Breakfast sausage
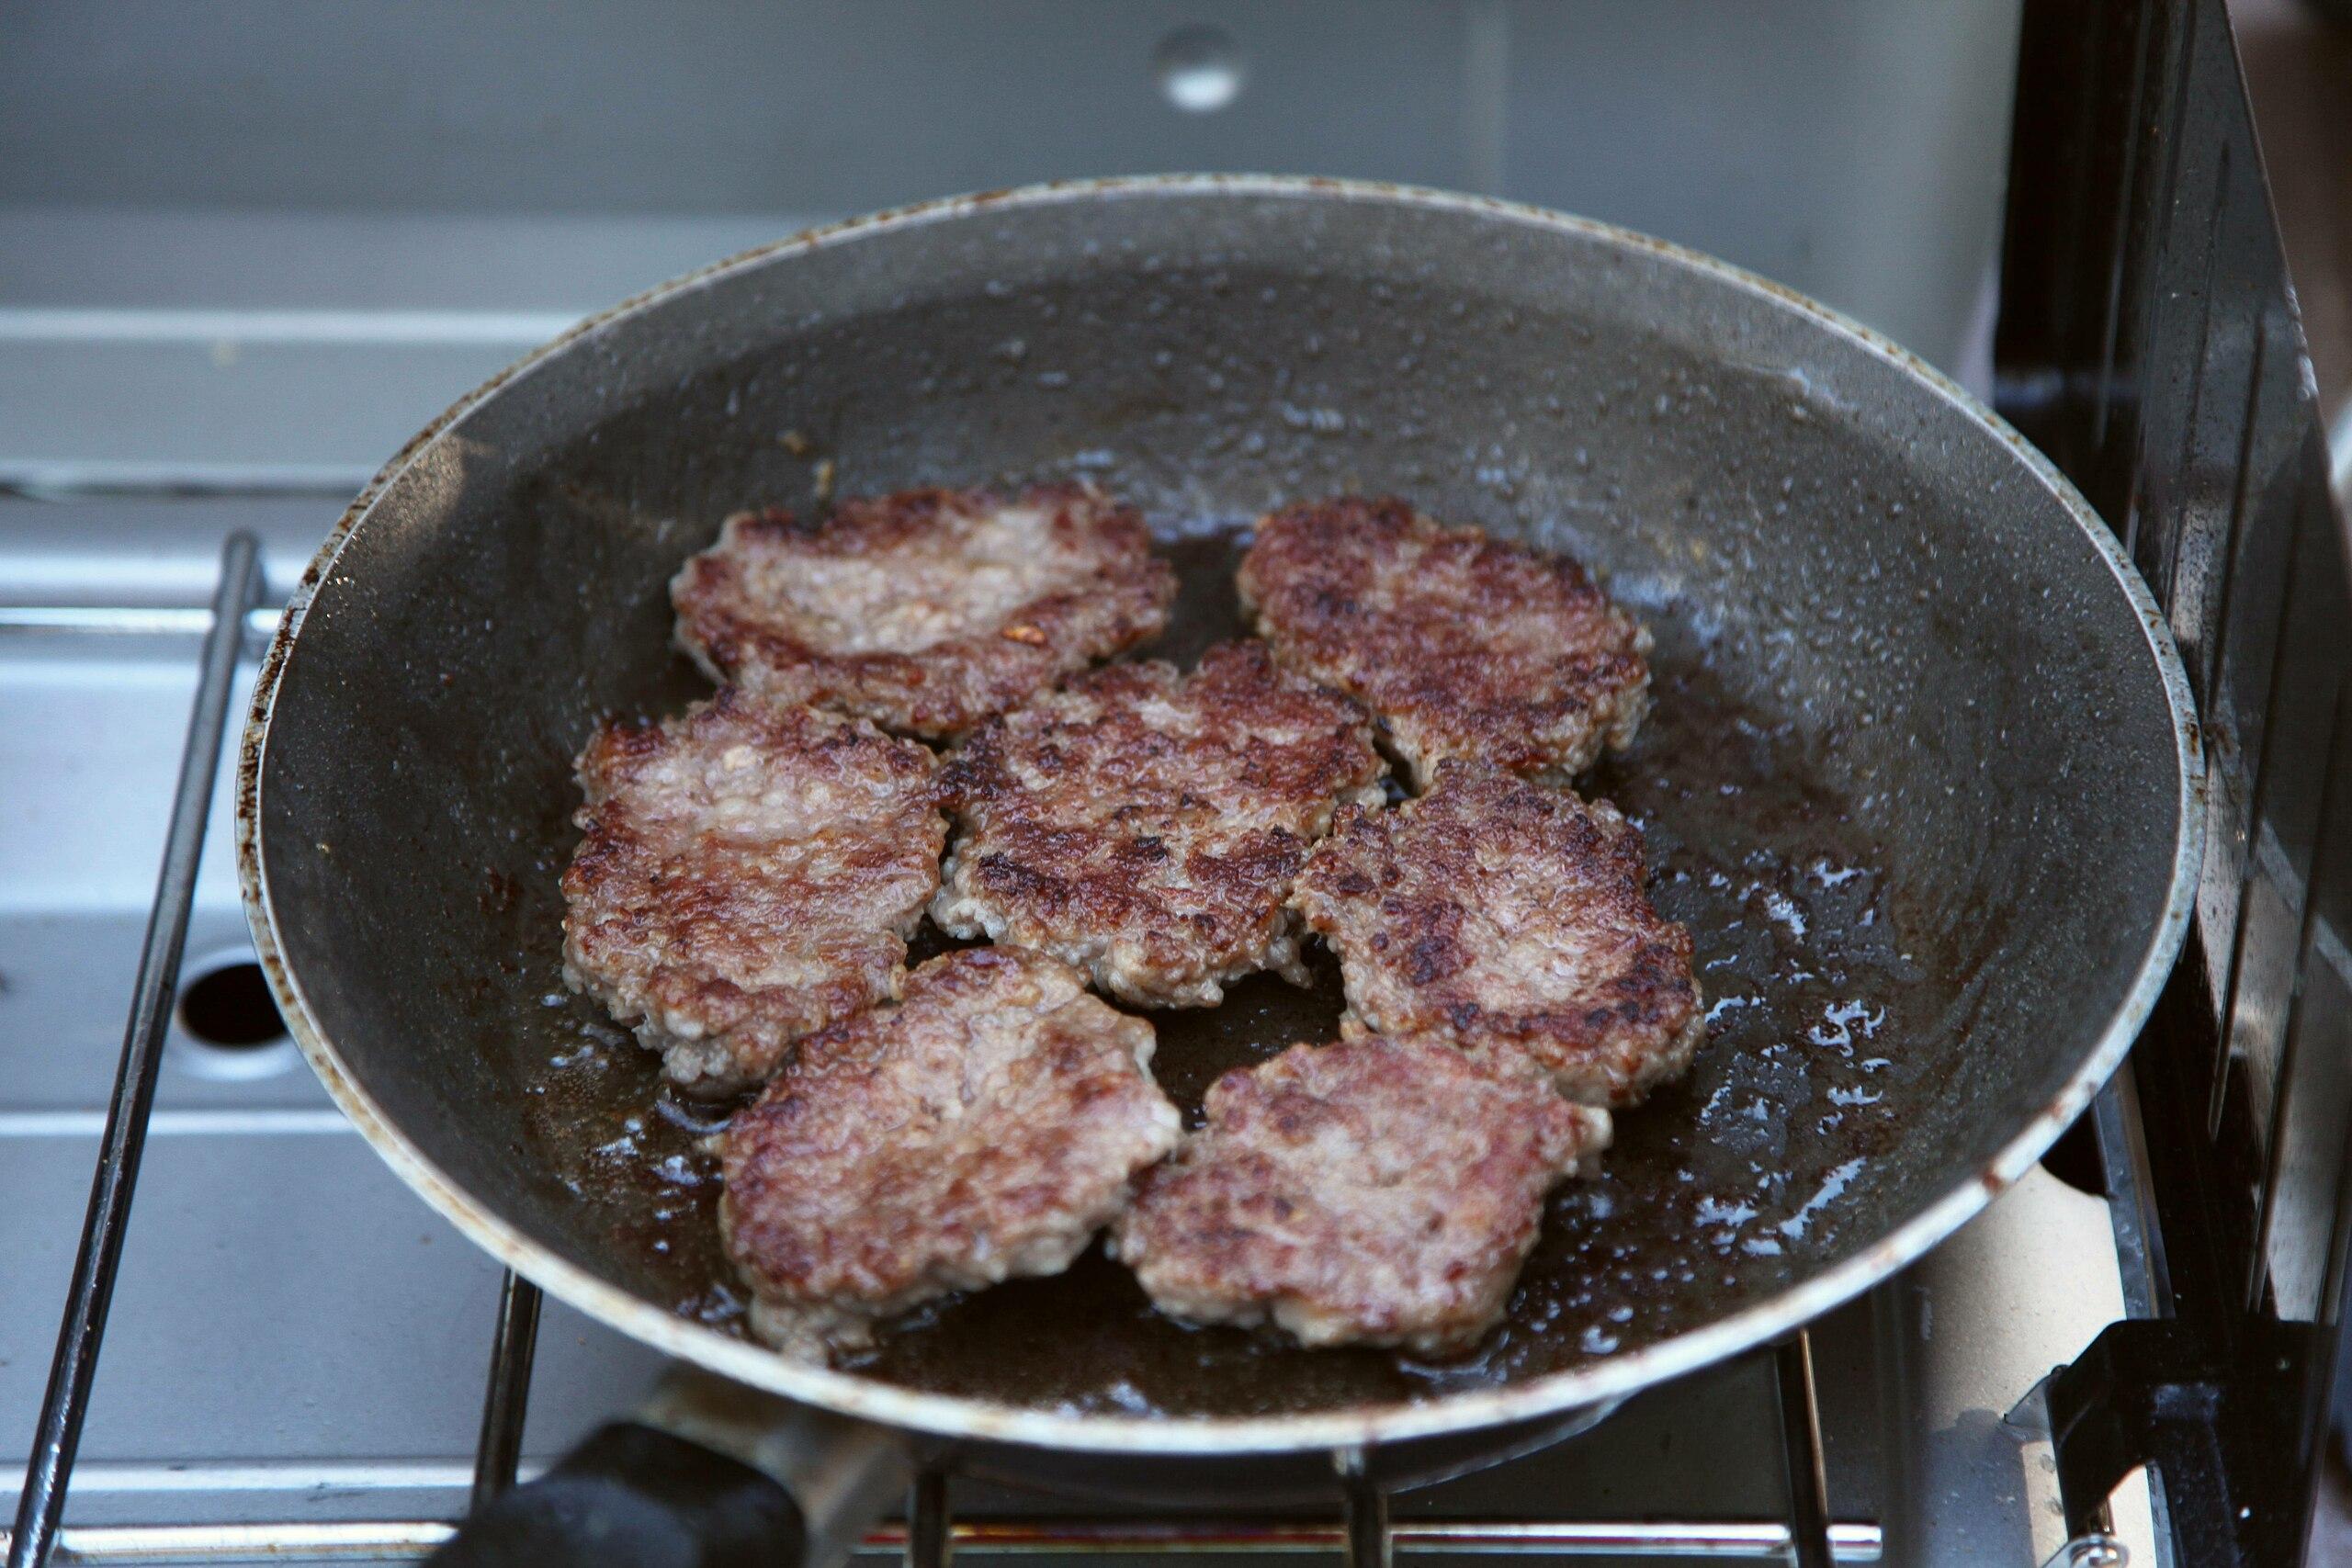
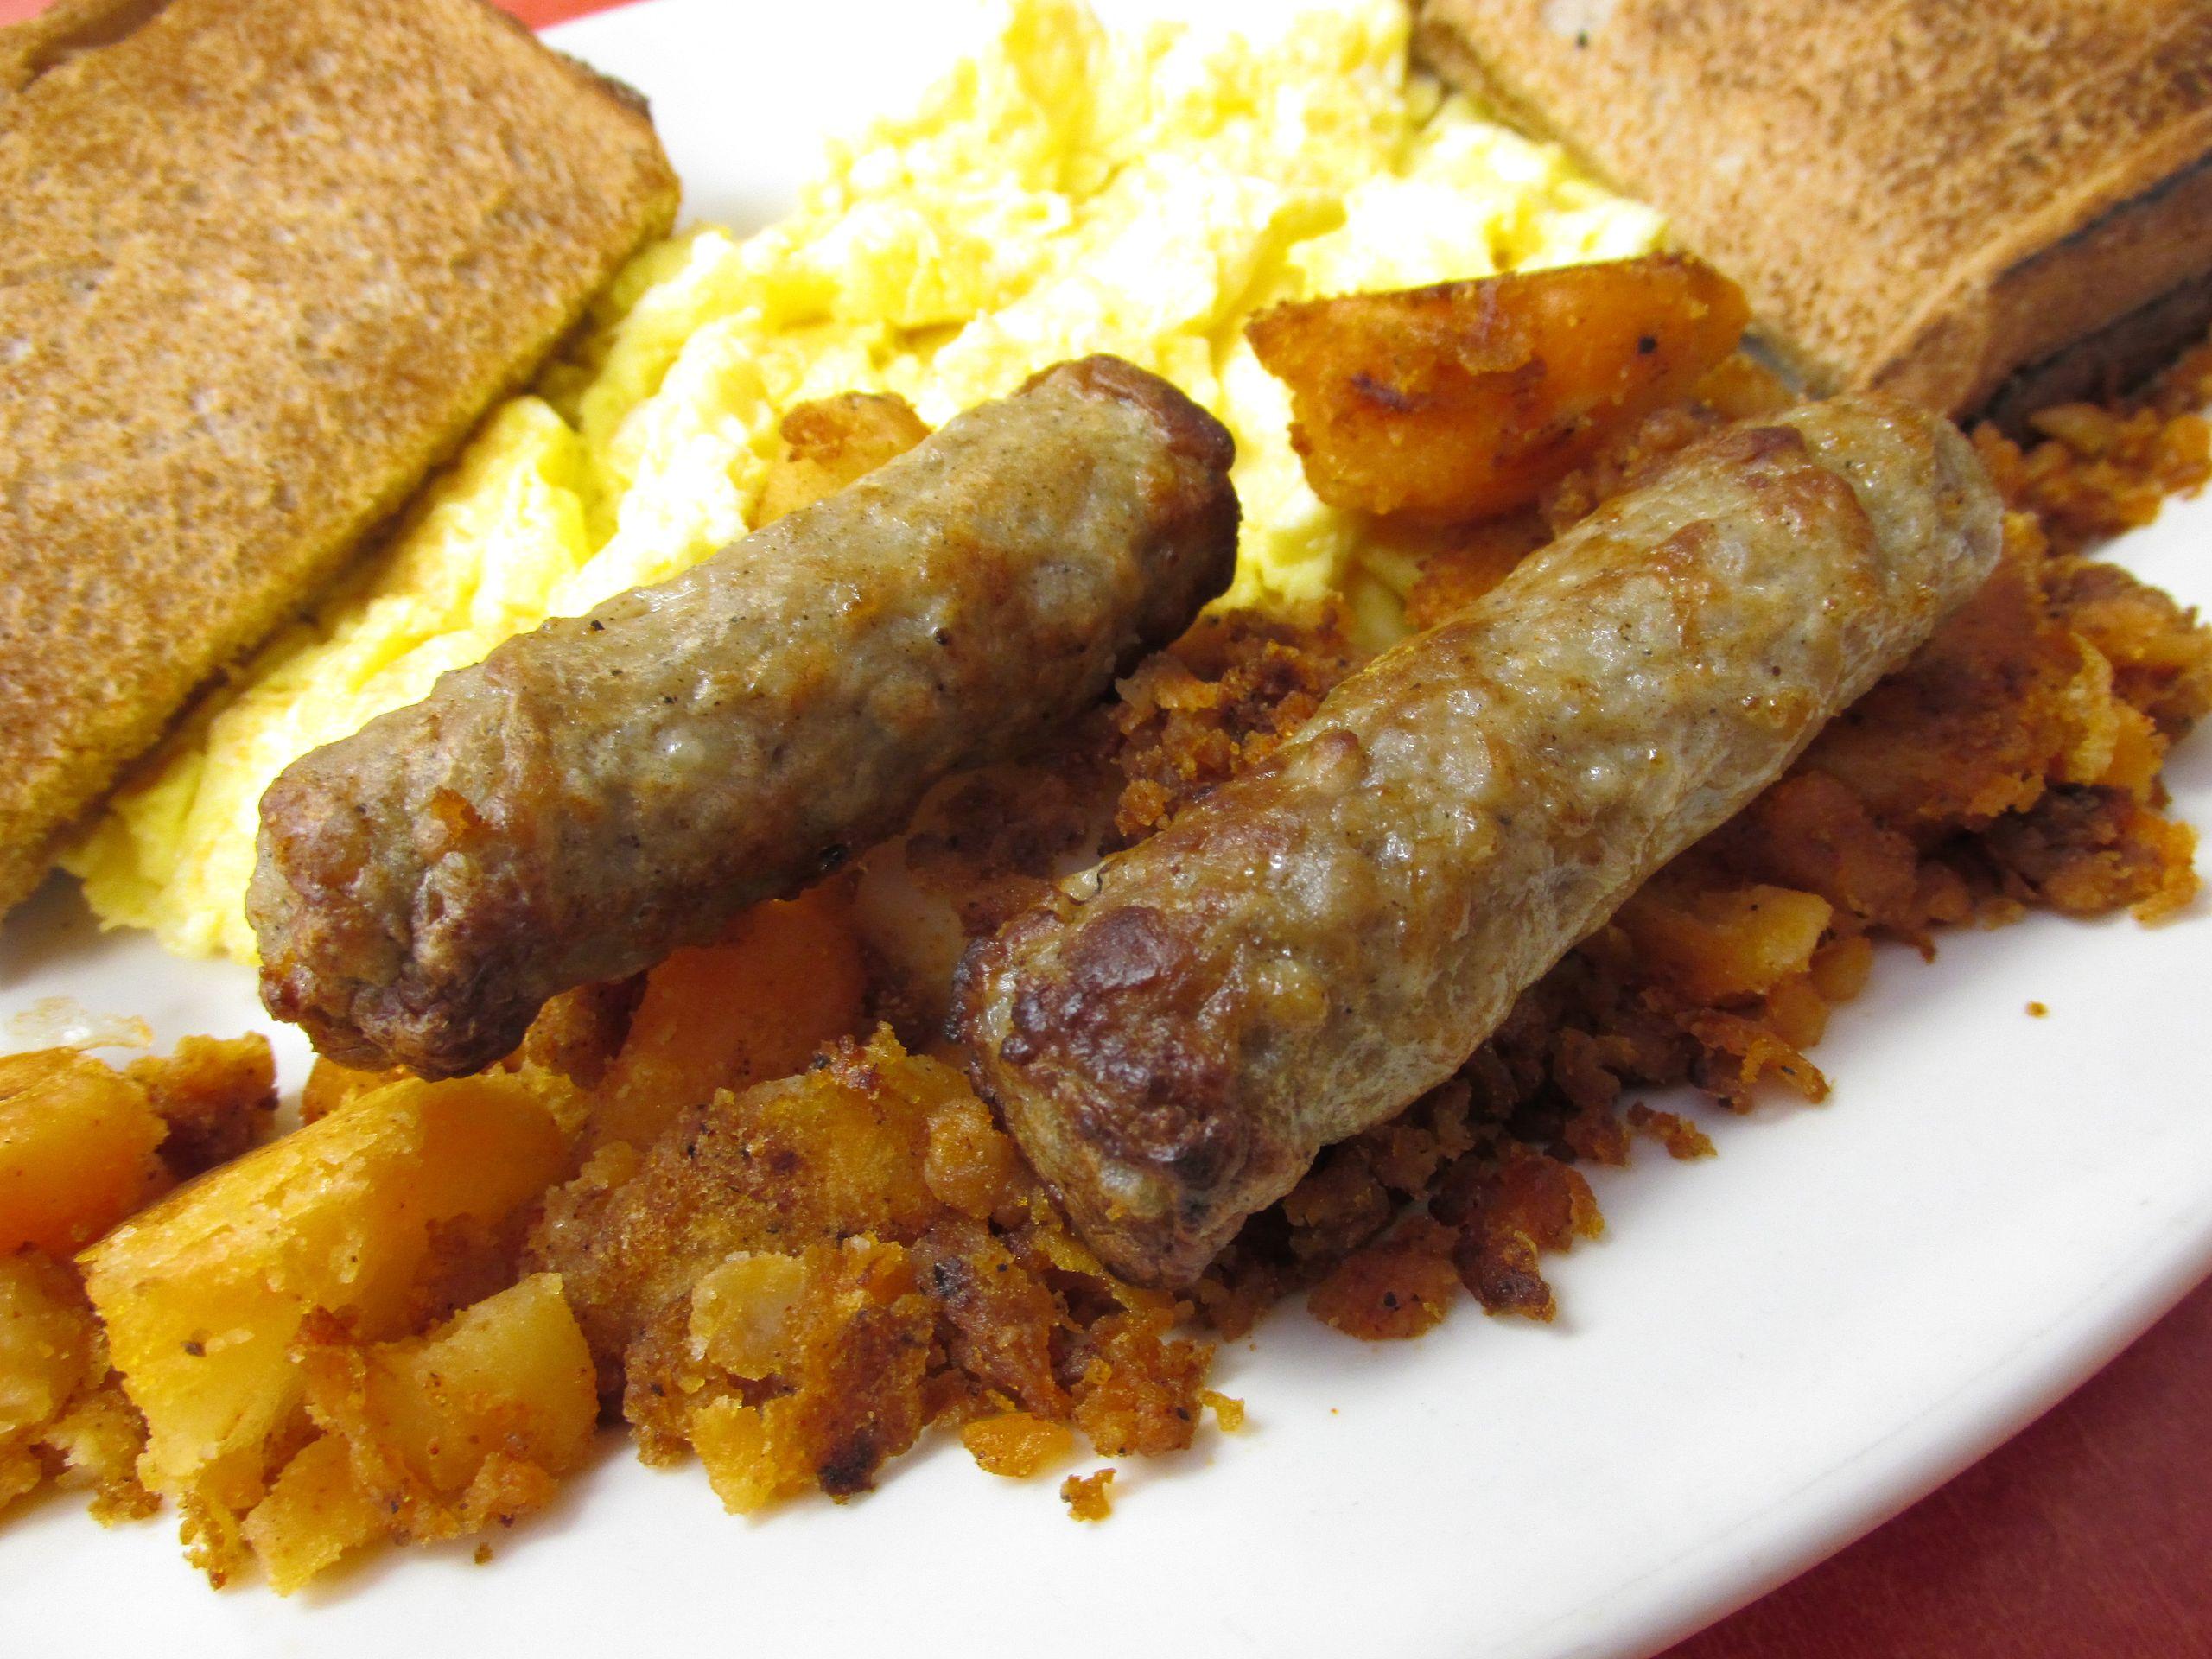
Also known as:
ang - Old English: Morgenmearh
en-simple - Simple English: Breakfast sausage
es - Spanish: Salchicha de desayuno
jv - Javanese: Sosis sarapan
ko - Korean: 브렉퍼스트 소시지
Category: meat (sausage)
Cuisine: American
Associated cuisines: Global
Area: United States
Countries: Global
Region: Global, , , ,
It is a type of fresh sausage typically made from pork. It can be in the form of smoked or fresh patties, links or loose sausage.